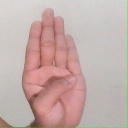
अक्षर: ब